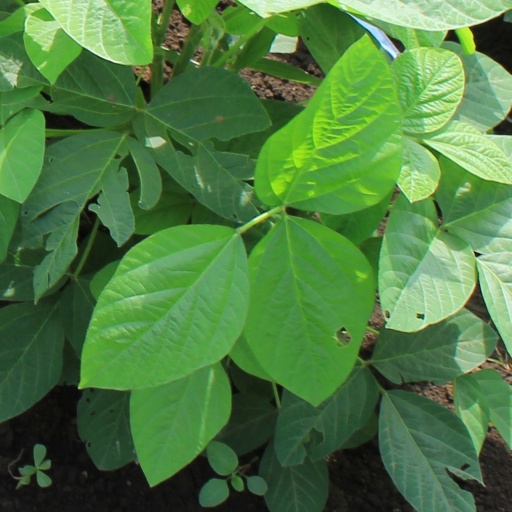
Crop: soybean